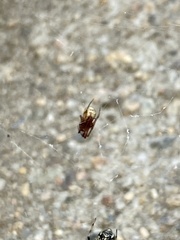
Species: Parasteatoda_tepidariorum